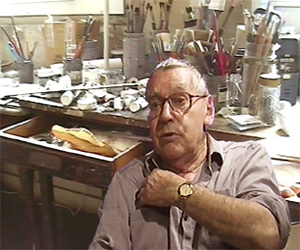
Portrait de Jean Rustin
Maurice Brianchon est un peintre français, né le 11 janvier 1899 à Fresnay-sur-Sarthe et mort le 1ᵉʳ mars 1979 à Paris.
Jean Rustin est un peintre français, né le 3 mars 1928 à Montigny-lès-Metz et mort à Paris le 24 décembre 2013.